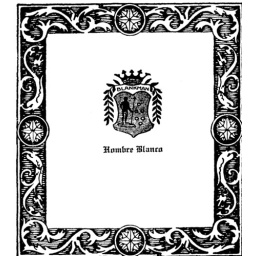
This crest was used as book plate by Edgar Blankman and depicts warrior with spear and six spheres representing six sons.